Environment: real
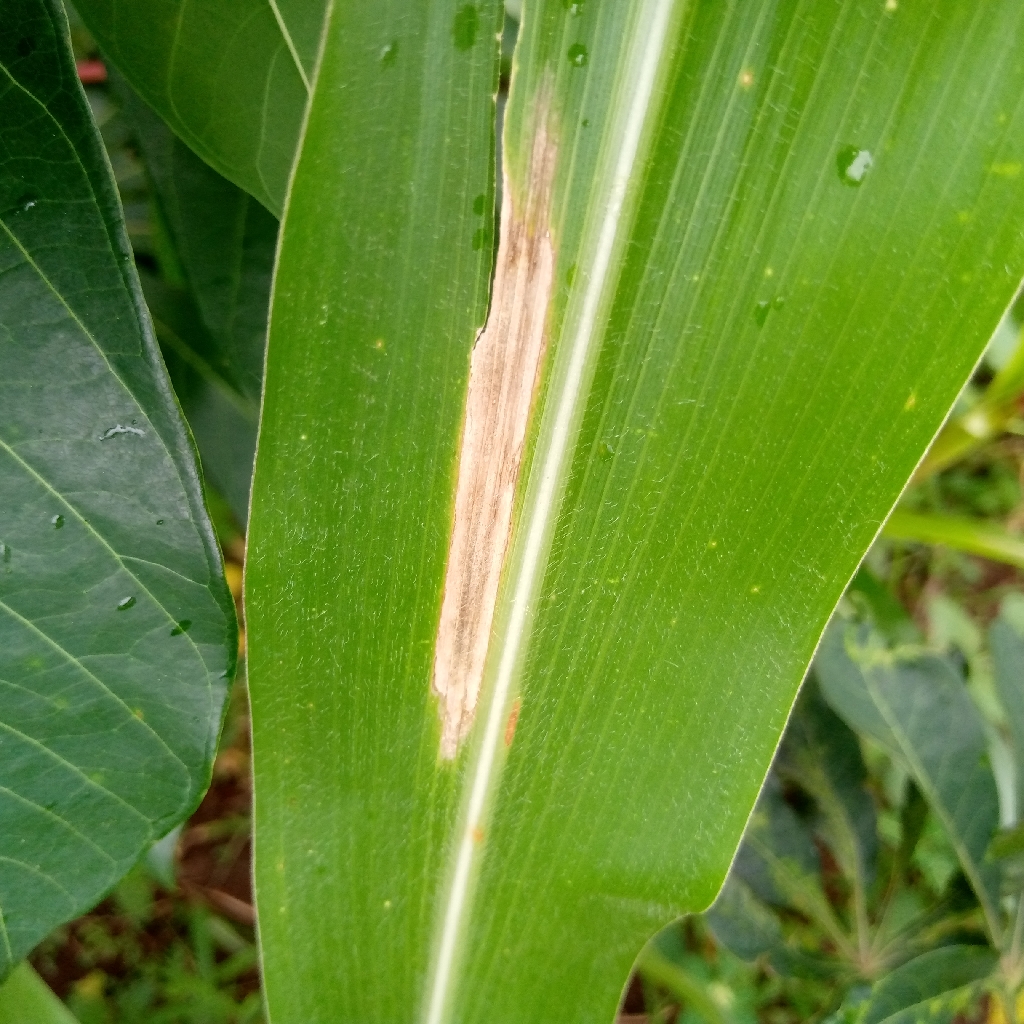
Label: northern_corn_leaf_blight